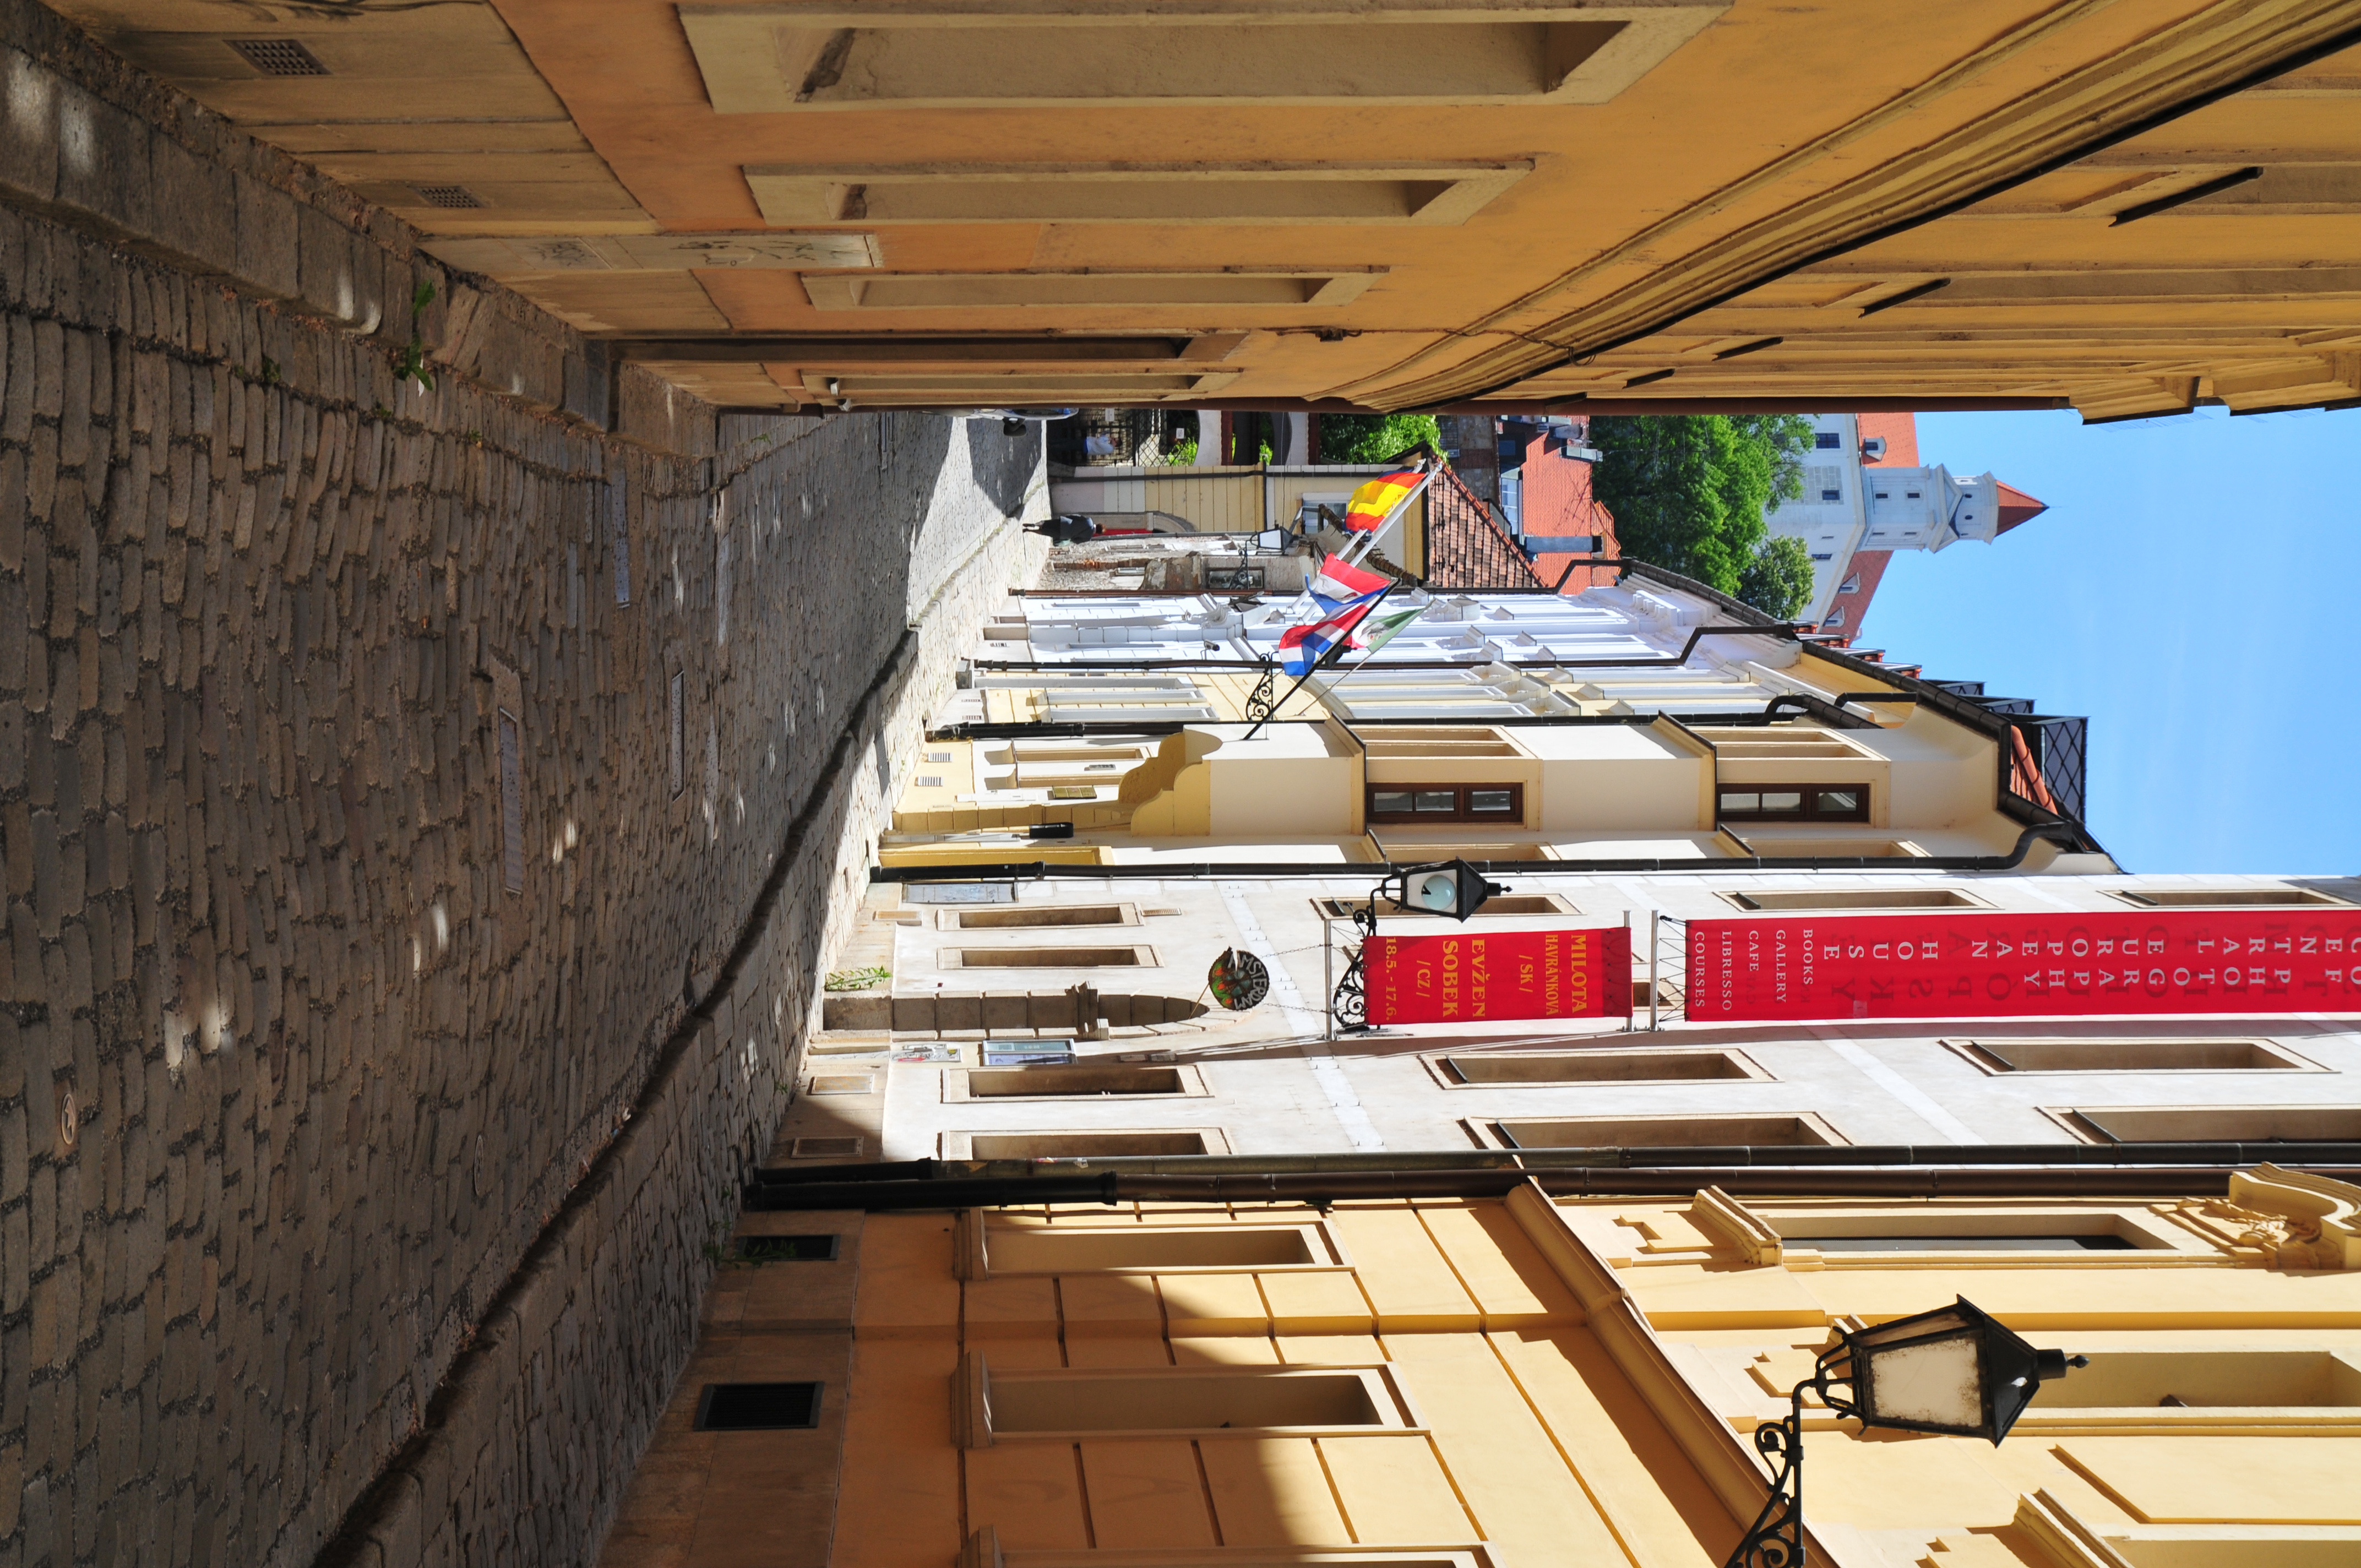
road, street, town, alley, city, downtown, facade, nikon, lane, infrastructure, d300, bratislava, neighbourhood, road surface, urban area, residential area, human settlement